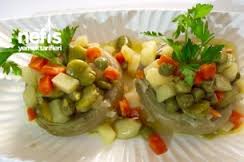
Yemek: enginar